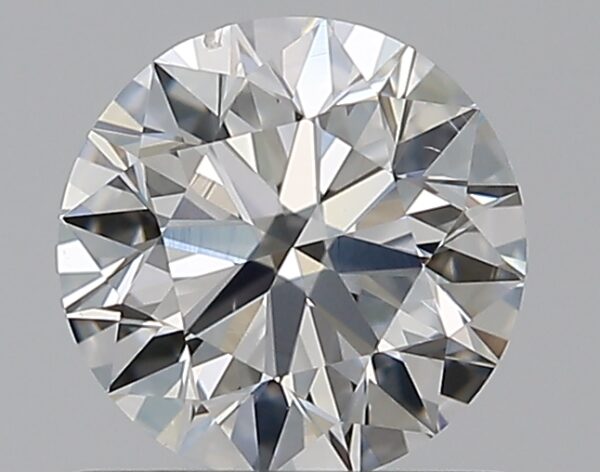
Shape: round
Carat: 0.7
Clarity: VS2
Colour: H
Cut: EX
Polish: EX
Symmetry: EX
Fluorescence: N
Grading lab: GIA
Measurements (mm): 5.64 x 5.67 x 3.52